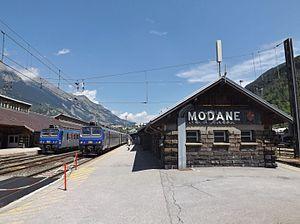
Vue de plusieurs Z 9500, une arrivée de Chambéry (à gauche) et une autre à destination de Chambéry (droite), dans la gare internationale de Modane, en Savoie.